The Democrat

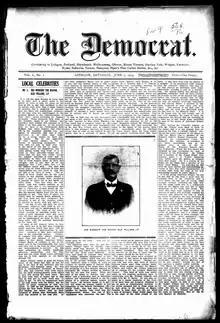
The front page of "The Democrat" on 5 June 1915

The Democrat was a weekly English language newspaper published in Lithgow, New South Wales, Australia.